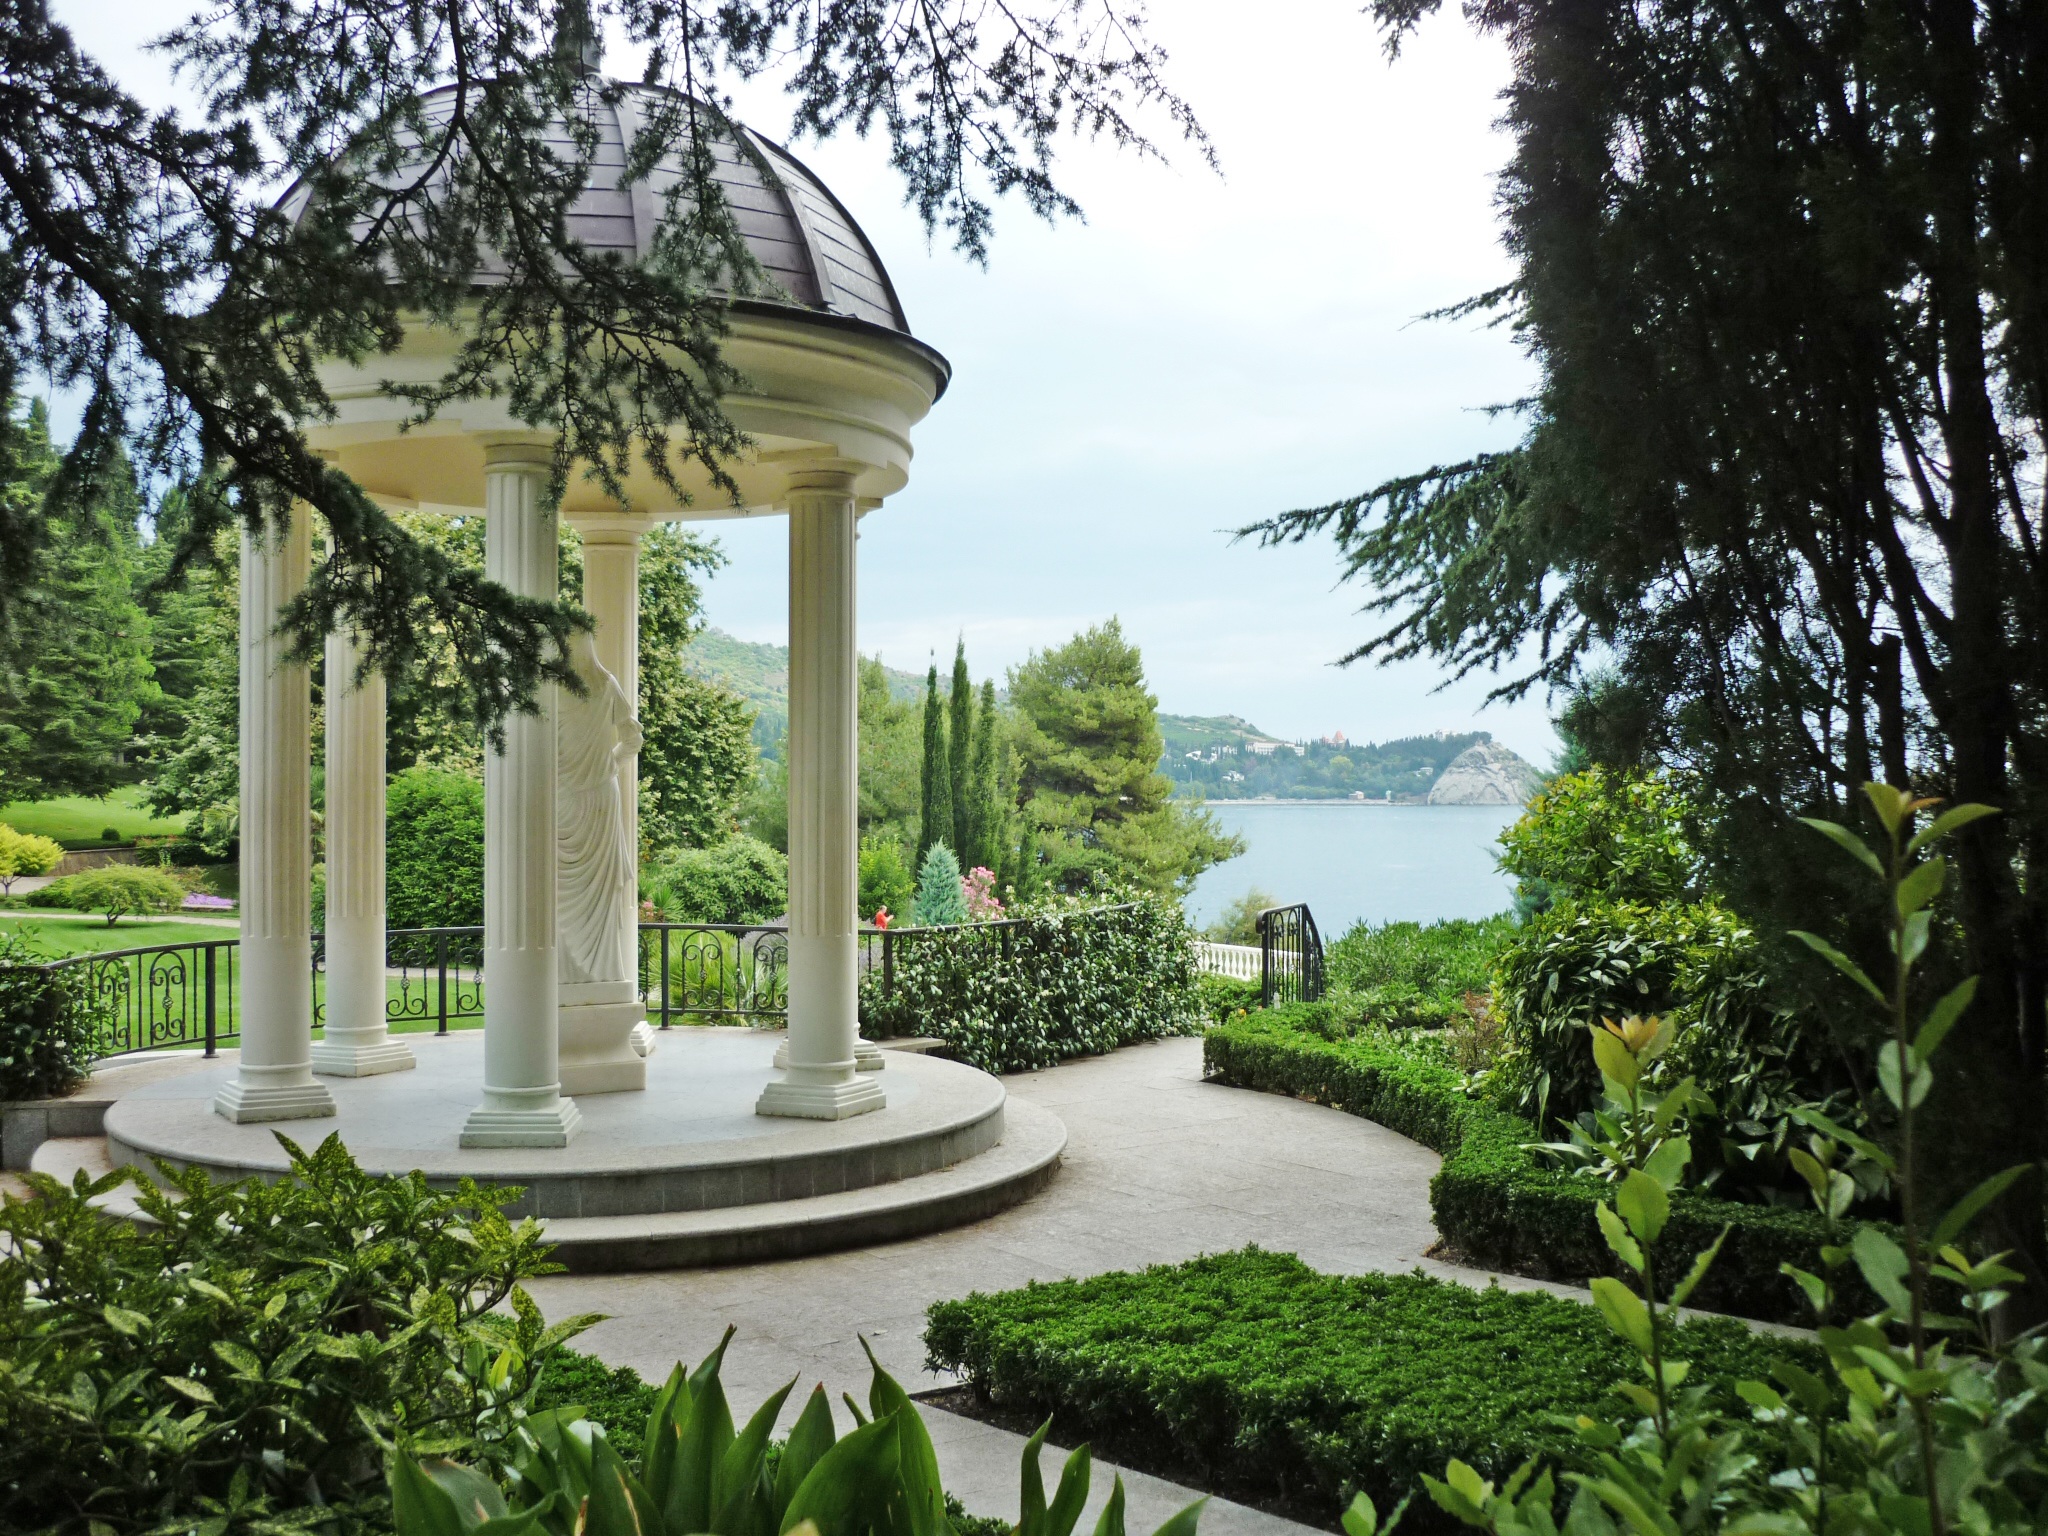
villa, mansion, home, swimming pool, backyard, property, botany, garden, courtyard, resort, botanical garden, estate, yard, hacienda, condominium, outdoor structure, landscape architect